Counterinsurgency

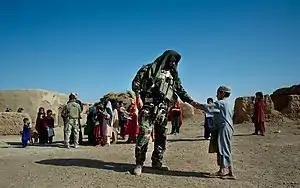
A 7th SFG Special Forces medic gives a young boy a coloring book during a meeting with village religious leaders to gain their support and obtain information, Afghanistan 2008.

The oil spot approach is the concentration of counterinsurgent forces into an expanding, secured zone. The origins of the expression is to be found in its initial use by Marshal Hubert Lyautey, the main theoretician of French colonial warfare and counterinsurgency strategy. The oil spot approach was later one of the justifications given in the Pentagon Papers for the Strategic Hamlet Program.